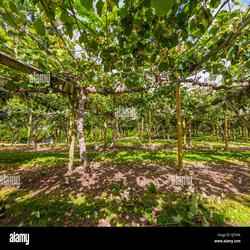
Label: Kiwi